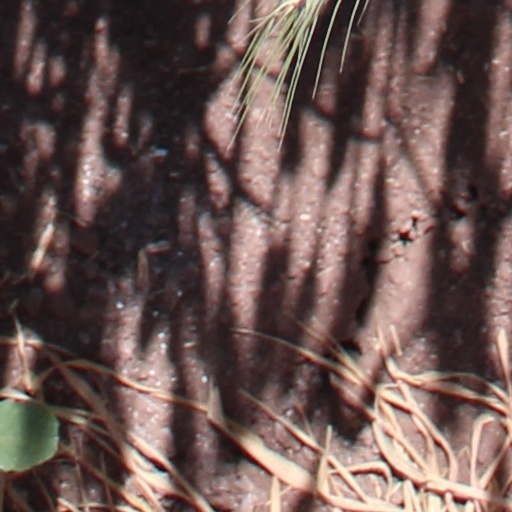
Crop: wheat